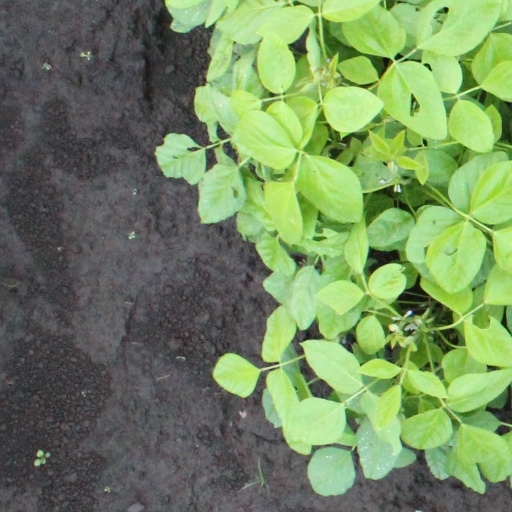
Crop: soybean